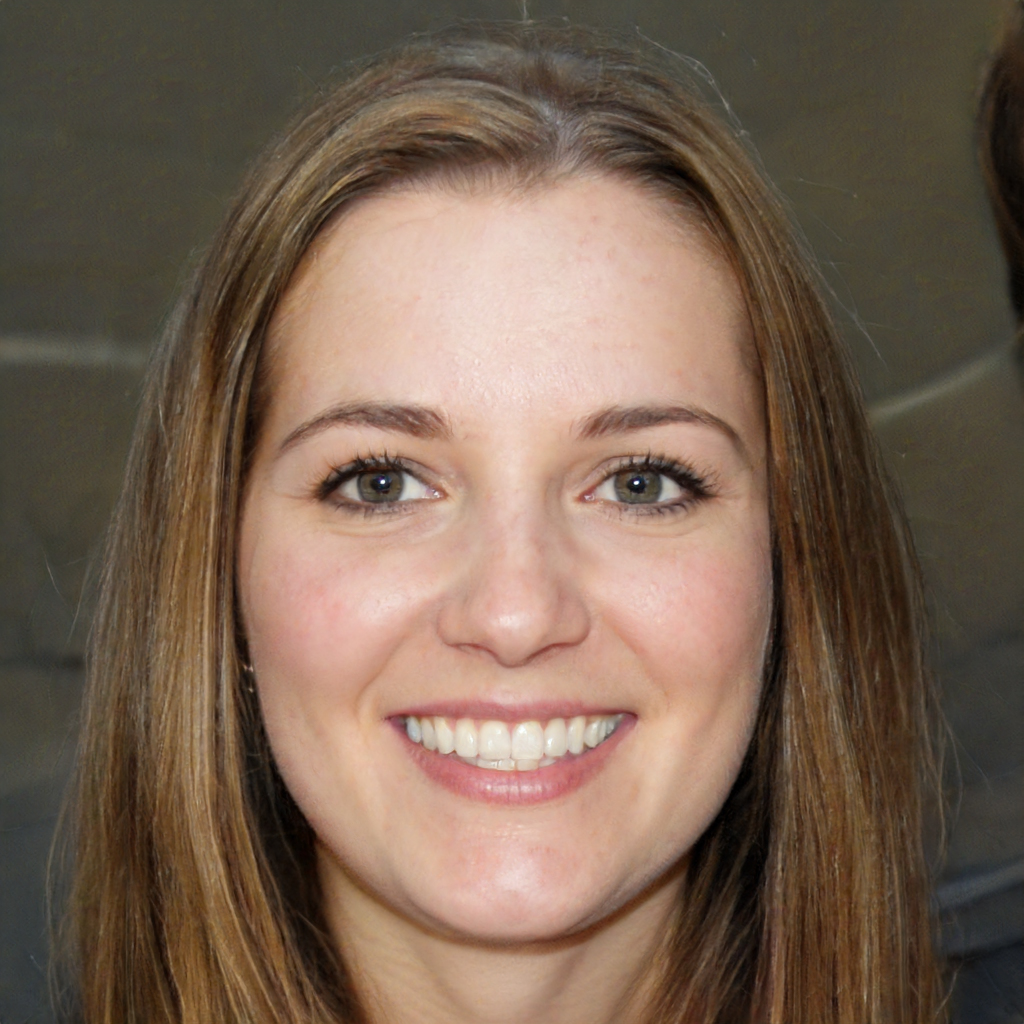
Gender: Female